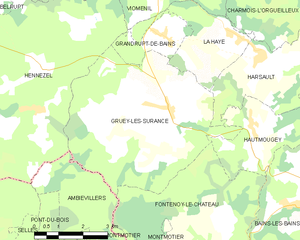
Carte des communes françaises Gruey-lès-Surance
Gruey-lès-Surance est une commune française située dans le département des Vosges, en région Grand Est. Depuis janvier 2017, elle fait partie de la communauté d'agglomération d'Épinal.